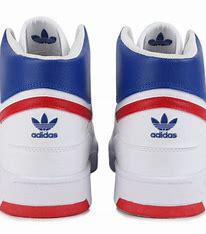
Brand: adidas
Model: originals Adidas Originals Drop Step XL